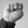
ASL letter: N